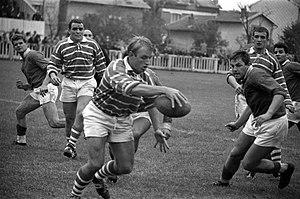
Stade du TOEC. Le 17 Octobre 1965. Vue de Richard Astre lors du match TOEC-Grenoble.
‌‌‌
Le Football club TOAC TOEC rugby ou FCTT Rugby est un club de rugby à XV français basé dans la ville de Toulouse, il évolue actuellement en Fédérale 1 pour la saison 2020-2021.